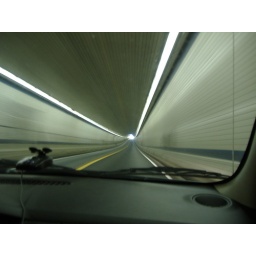
on the bridge with the boat floating over us! Freaky!